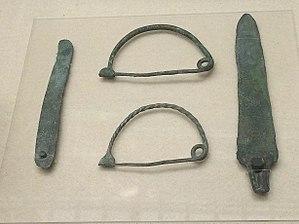
Le Musée archéologique régional Paolo Orsi de Syracuse, en Sicile, est l'un des principaux musées archéologiques d'Italie.